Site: brandenburg
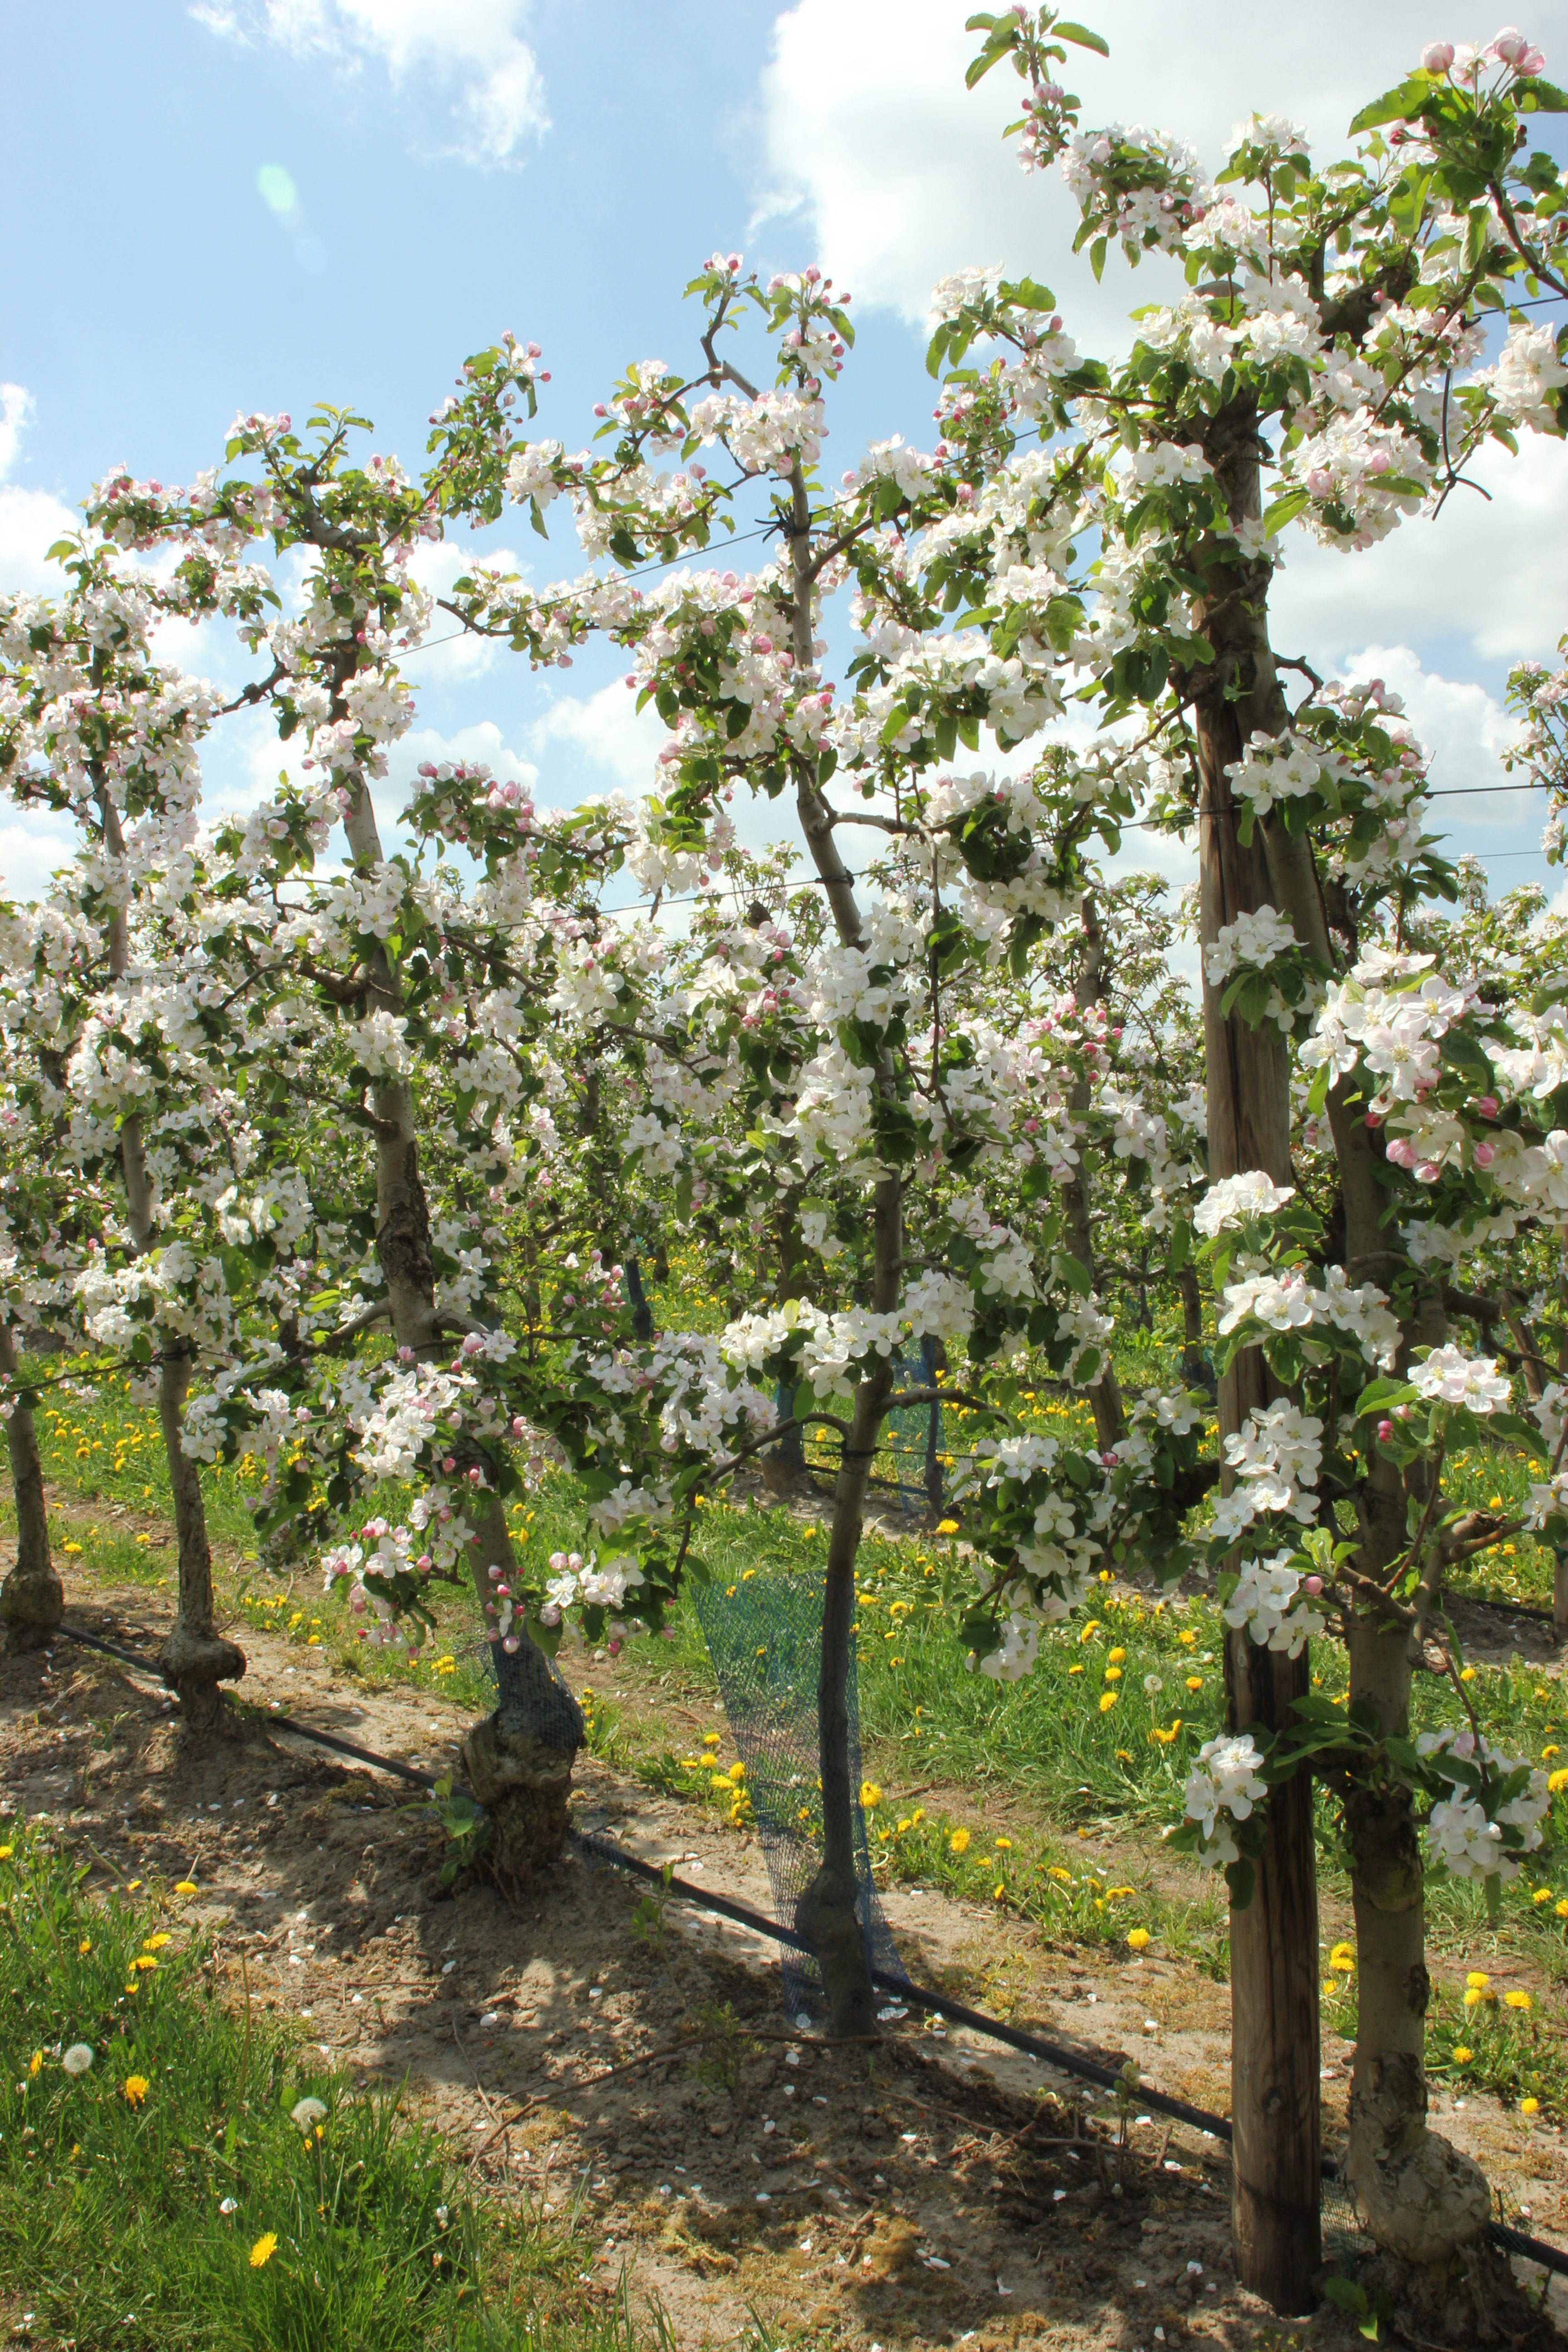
Growth stage (BBCH 65): Flowering